Fritz Weiss

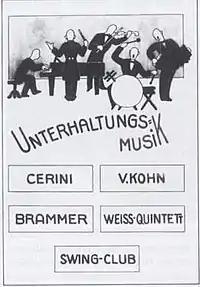
A poster for a music performance of "Fritz Weiss Quintet" (among others) in the Theresienstadt concentration camp, created by K. Heřmann.

Weiss was born into a middle-class German-speaking Prague family of Jewish origin. He became interested in jazz at an early age, and soon began to participate in the jazz life of Prague.